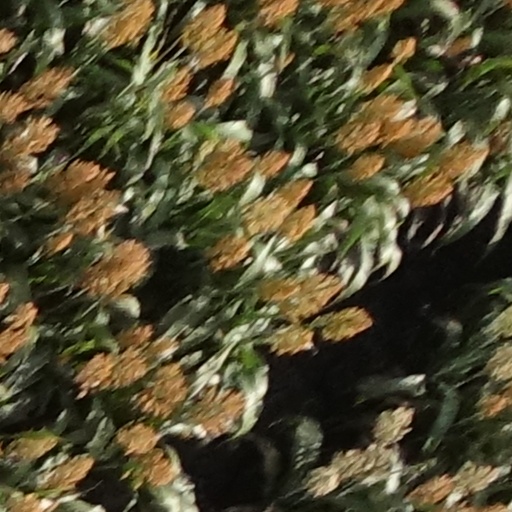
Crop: sorghum